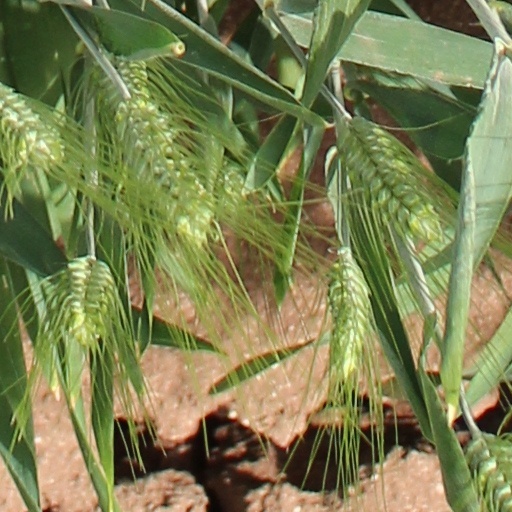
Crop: wheat